Calgary Flames

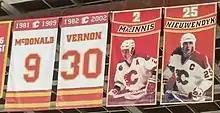
Four rectangular banners are hanging from the rafters in a hockey arena. The two on the far left are predominantly white with red and gold trim. The left one of these says "1981–1989 McDONALD 9" and the right "1982–2002 VERNON 30". On the right side of them, two more banners are shown. Both are mainly red, each showing (from top to bottom) a number, then a red banner with gold trim showing a name, and lastly a person in full hockey gear, who is shown wearing a white jersey with red trim and a white helmet. The left one of these says "2 MacINNIS", while the right one says "25 NIEUWENDYK".

The Calgary Flames have retired four numbers, with a fifth retired league-wide. The Flames retired No. 9 in honour of Lanny McDonald who played right wing for the Flames from 1981 to 1989, winning the Stanley Cup as the Flames' co-captain in his final year. Mike Vernon's No. 30 is also retired; he was a goaltender with the Flames for 14 years, from 1982 to 1994 and from 2000 to 2002. The Flames retired Jarome Iginla's No. 12 on March 2, 2019; he played right wing for the Flames from 1996 to 2013 and also served as the team's captain from 2003 to 2013. Miika Kiprusoff's No. 34 was retired on March 2, 2024; Kiprusoff served as the Flames' goaltender for 11 years from 2003 to 2013. The NHL retired Wayne Gretzky's No. 99 for all its member teams at the 2000 NHL All-Star Game. Although not officially retired, the Flames have not issued No. 14 since Theoren Fleury left the team in 1999.